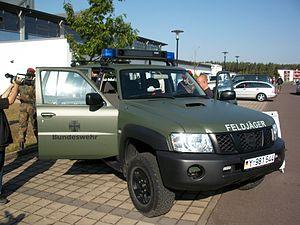
L'unité des Feldjäger est l'unité de police militaire de l'armée allemande. Le terme Feldjäger vient historiquement du milieu du XVIIᵉ siècle.